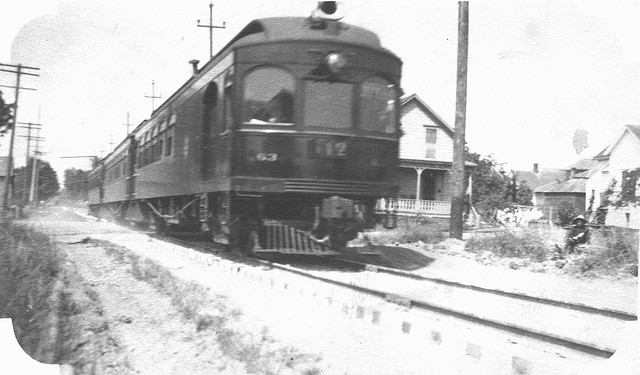
user: Given an image and a question. Answer the question in a short answer. Question: Who is driving the train? Short Answer:
assistant: conductor